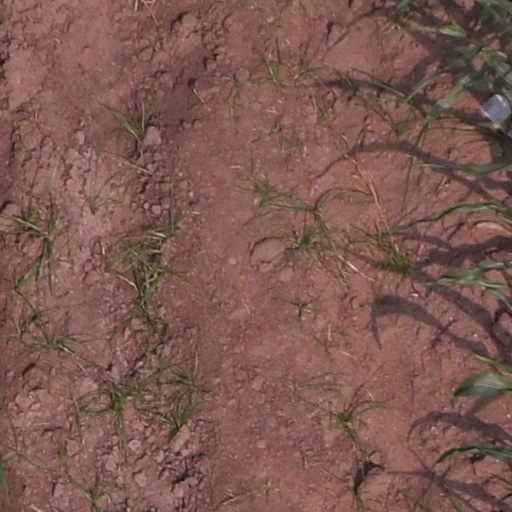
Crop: maize; corn